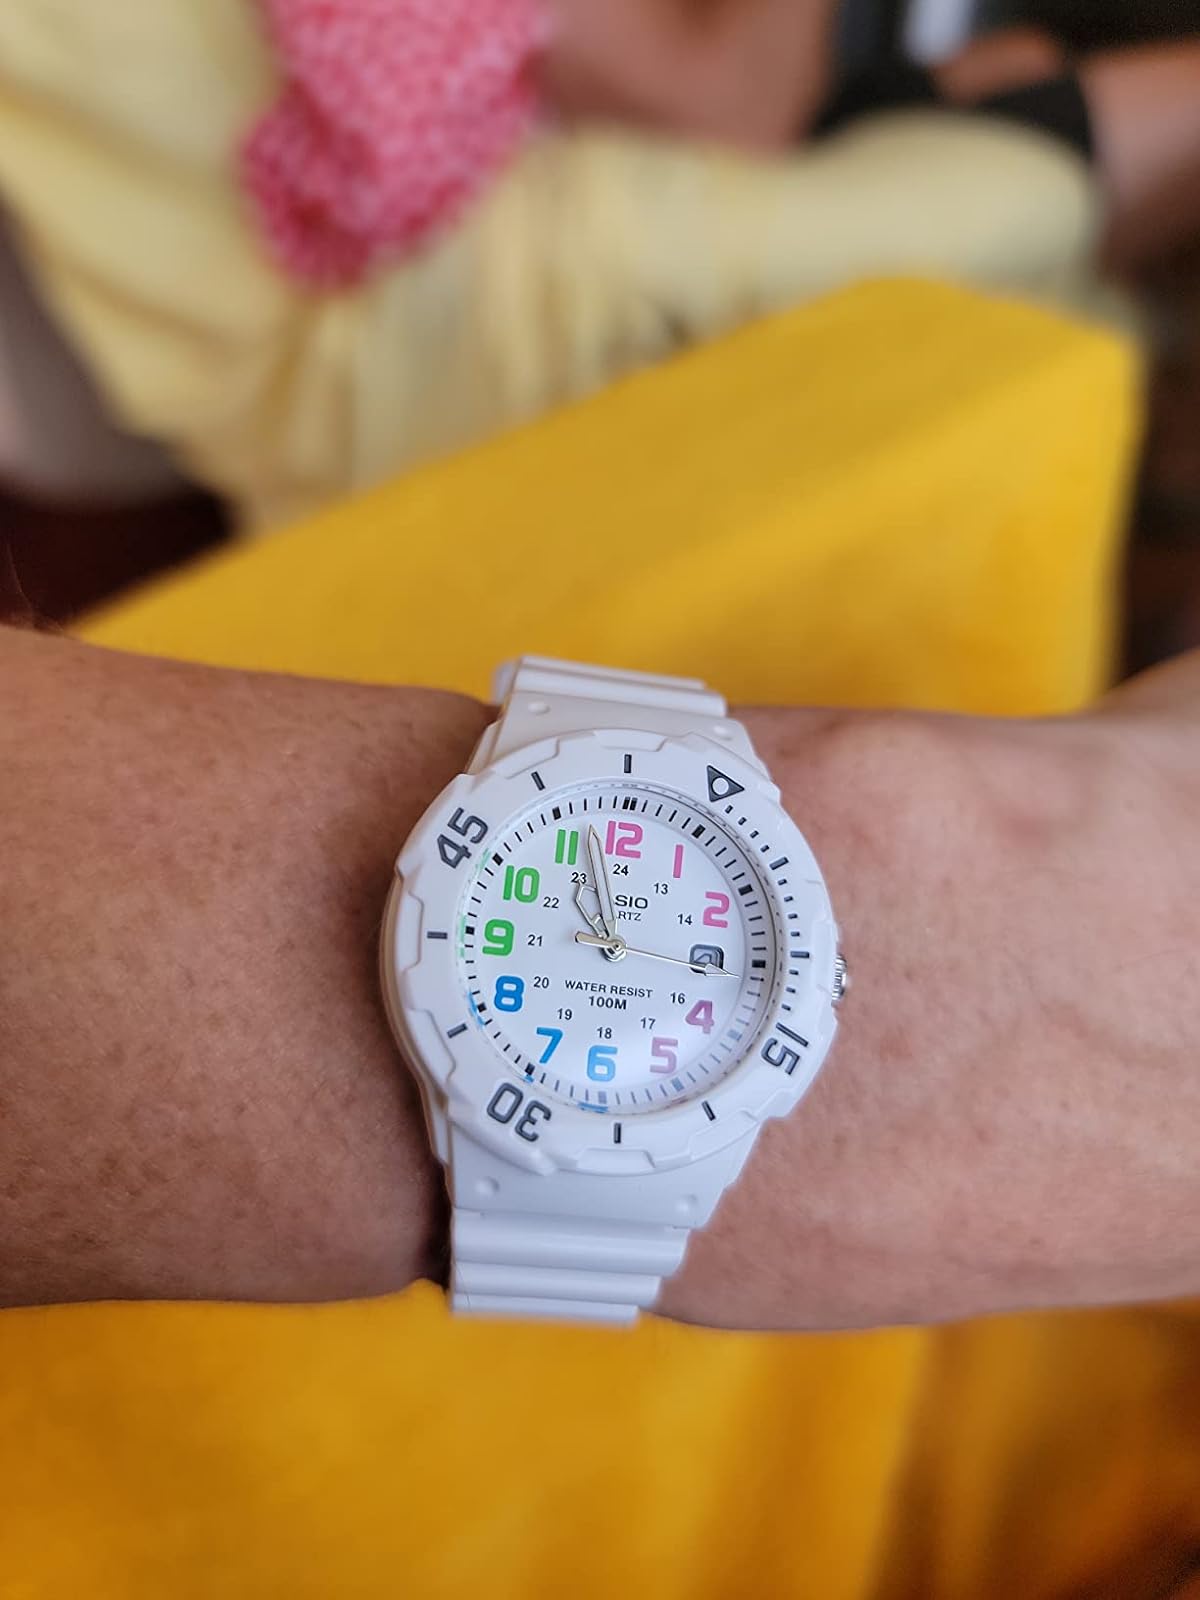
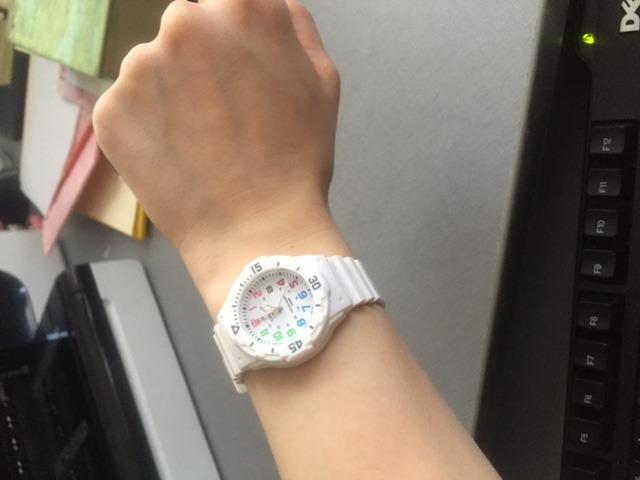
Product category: accessories_watch
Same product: yes